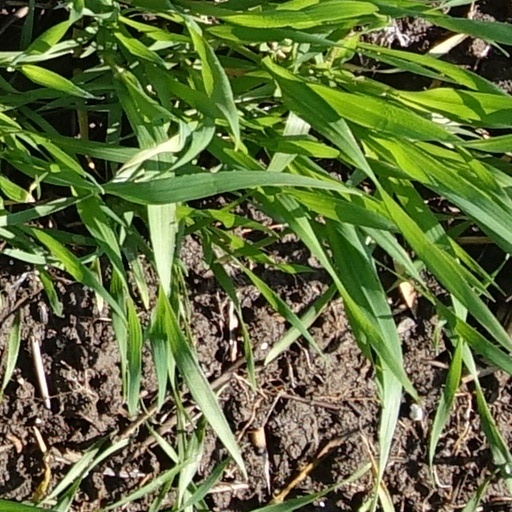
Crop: wheat